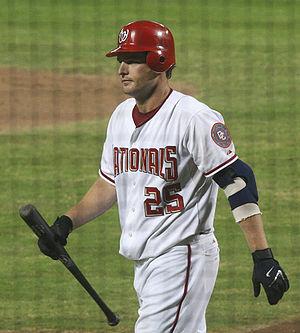
Austin Ryan Kearns est un joueur de champ extérieur des Ligues majeures de baseball évoluant pour les Marlins de Miami.